Joey Quinn

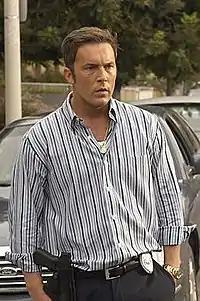
Desmond Harrington as Joey Quinn

Joseph Quinn is a fictional character in the Showtime television series "Dexter", portrayed by Desmond Harrington. The character was introduced in season three. He appeared in 72 episodes, making him one of the most frequently appearing characters of the show.